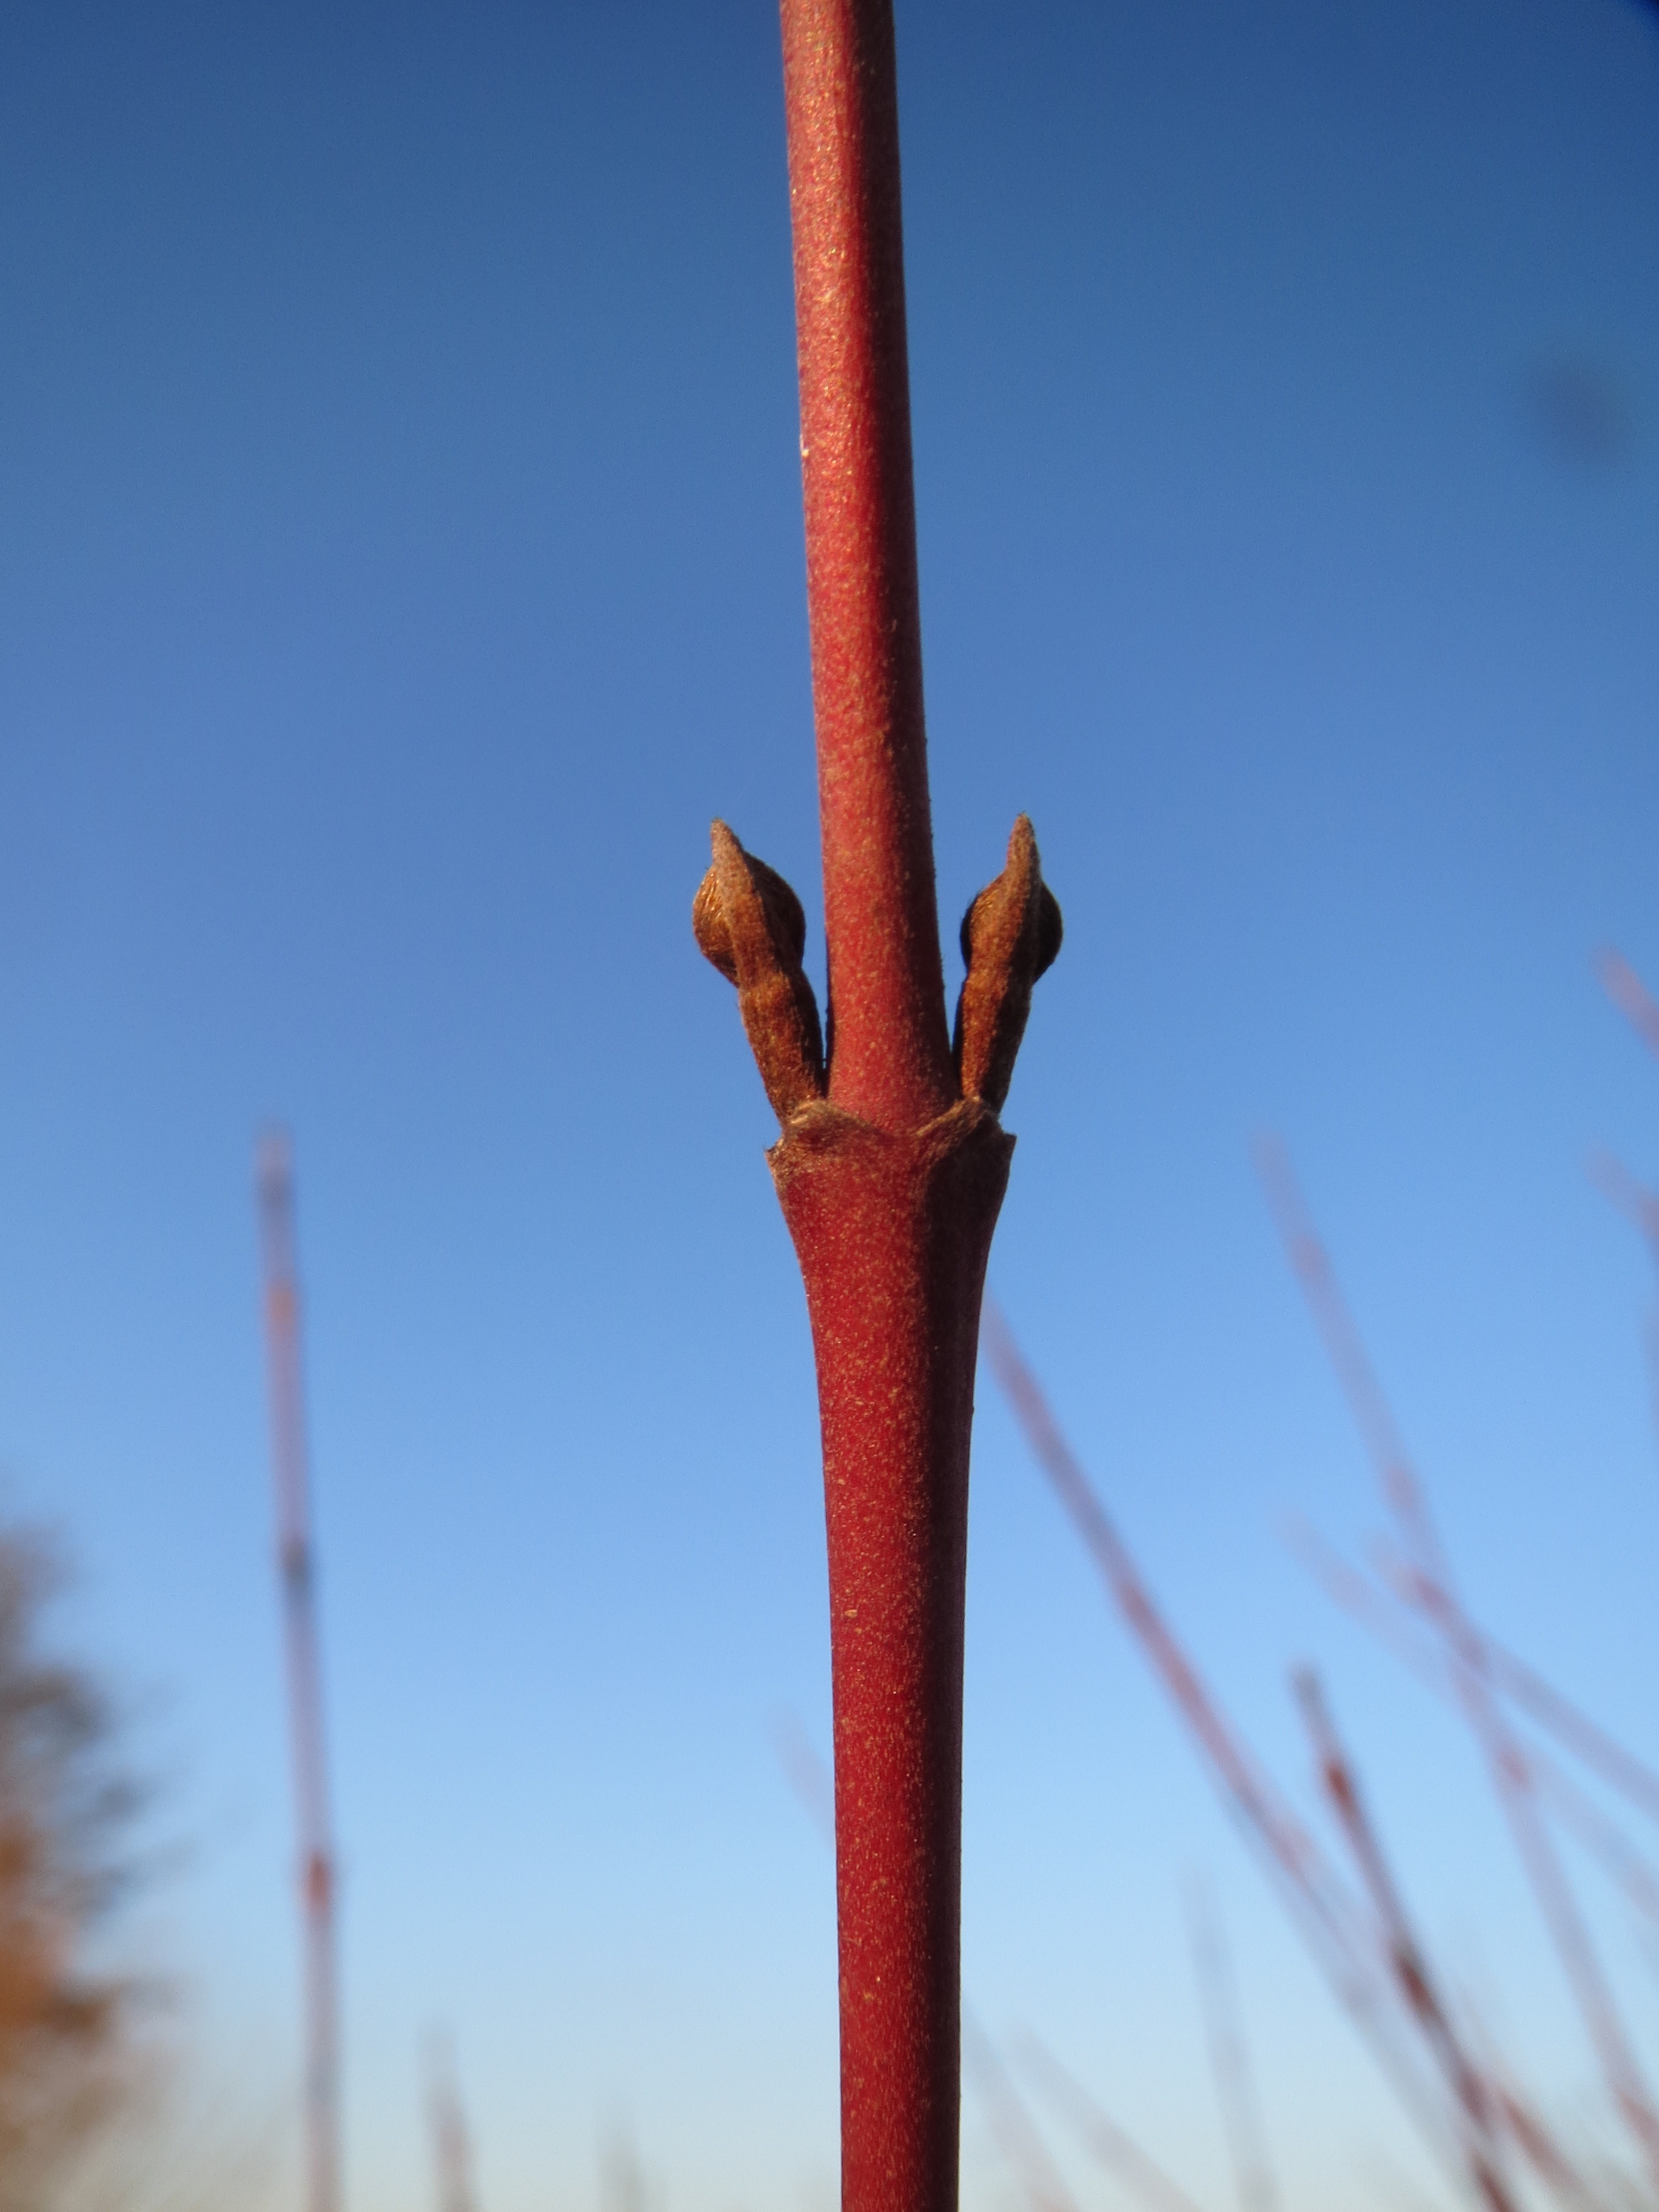
tree, branch, plant, sky, wind, red, tower, mast, botany, blue, street light, flora, twig, shrub, buds, cornus sanguinea, common dogwood